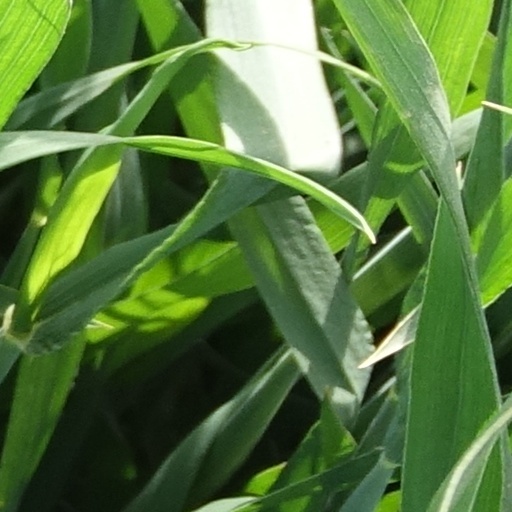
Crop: wheat